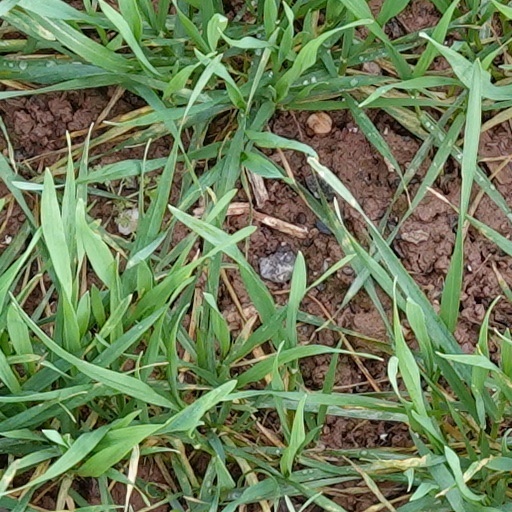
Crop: wheat